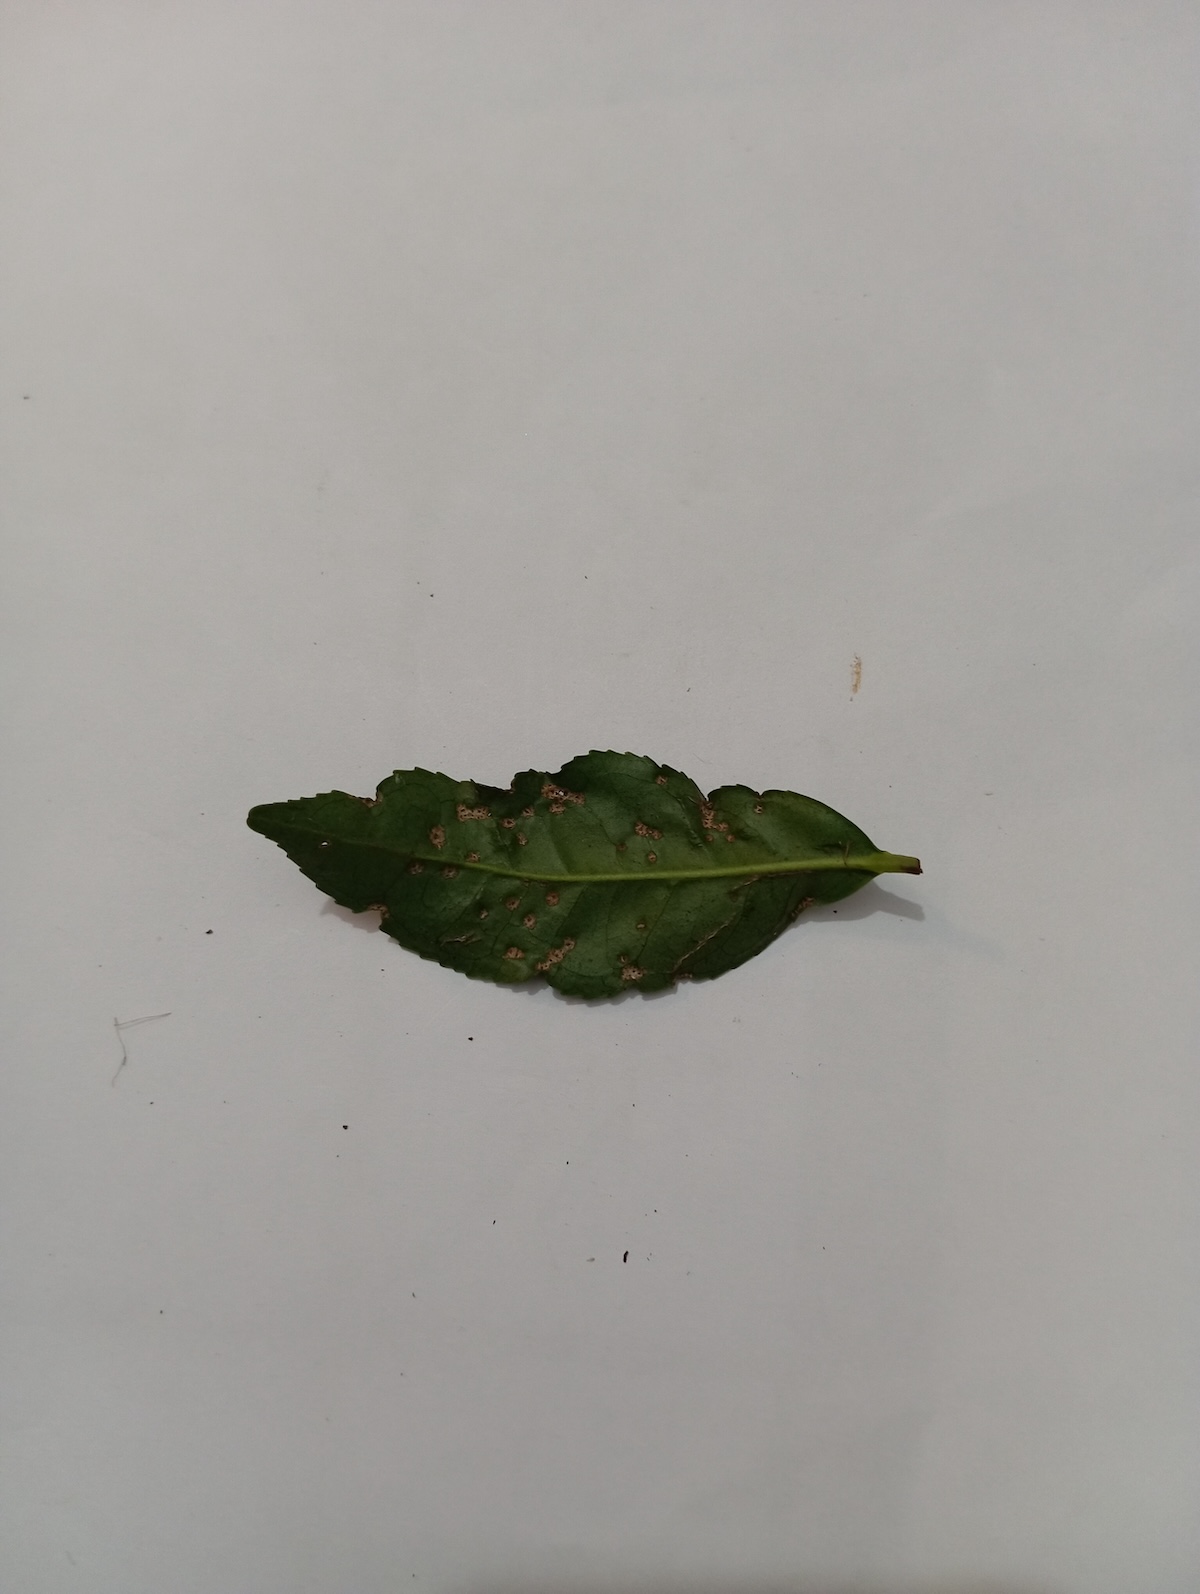
Label: Green mirid bug